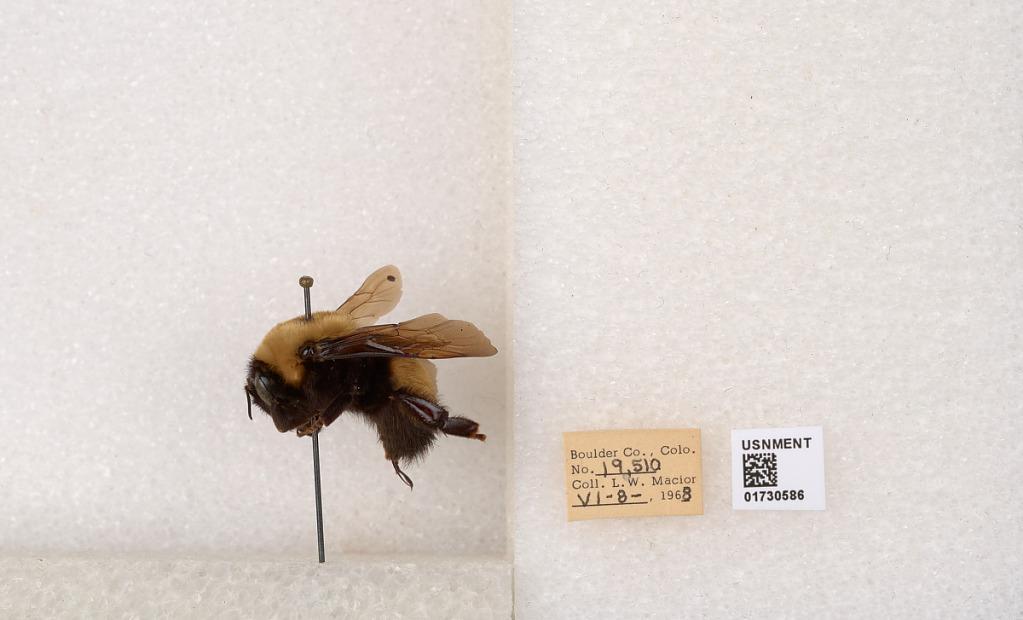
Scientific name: Bombus (Bombus) nevadensis Cresson
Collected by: L. Macior
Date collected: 1968-6-8
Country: United States
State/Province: Colorado
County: Boulder
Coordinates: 40.0925, -105.358